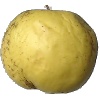
Label: golden_apple